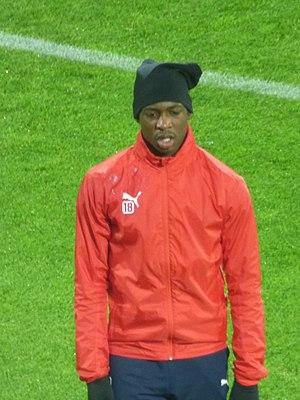
Moustapha Bokoum avant le match RC Lens / AS Béziers, comptant pour la 23ème journée du championnat de France de football de Ligue 2 2018-2019, le 4 février 2019, au Stade Bollaert-Delelis.